Shooting Stars (2023 film)

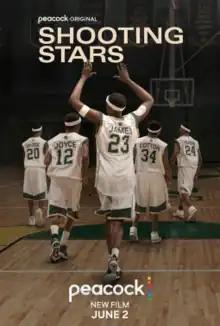
Official poster

Shooting Stars is a 2023 American biographical sports drama film about the high school sports career of LeBron James. Directed by Chris Robinson from a screenplay by Frank E. Flowers, Tony Rettenmaier, and Juel Taylor, it is based on the 2009 book of the same name by James and Buzz Bissinger. The film stars Mookie Cook as the lead.